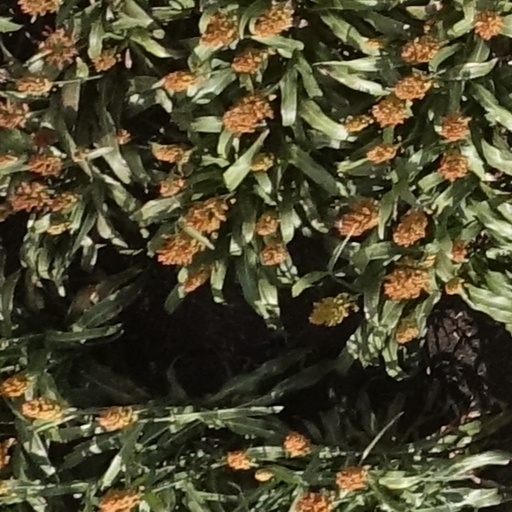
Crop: sorghum